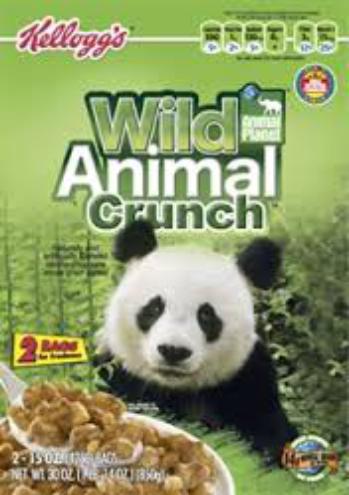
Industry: Leisure